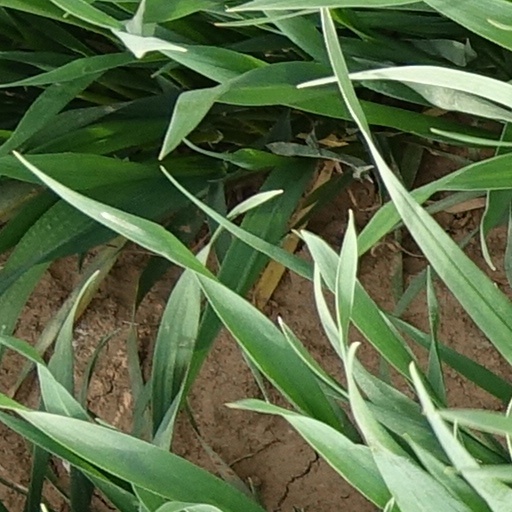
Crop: wheat